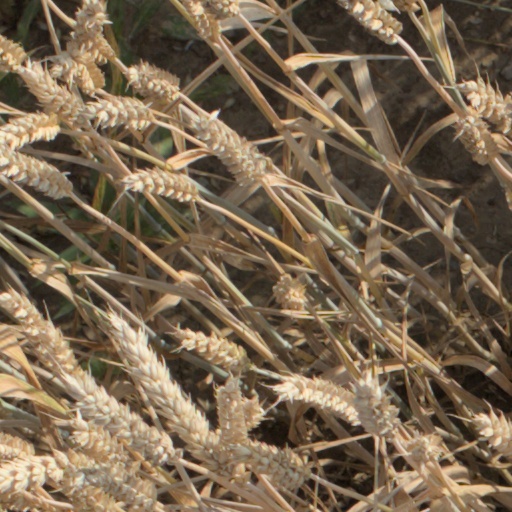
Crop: wheat